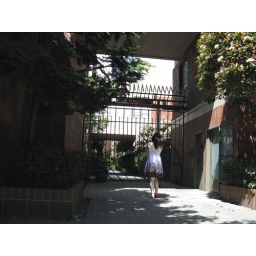
On Virginia street in Seattle, front of condo building